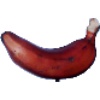
Label: red_banana